IK Oskarshamn

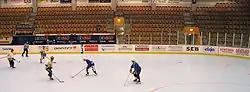
IKO play their home games in Arena Oskarshamn.

Thomas Gustafsson was a proud servant who in ten seasons totalled 229 points for Oskarshamn. He is the first player in IK Oskarshamn who have his number retired and hoisted to the roof.